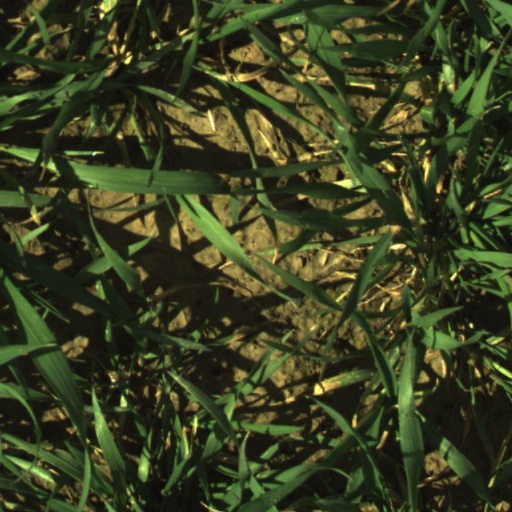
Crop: wheat